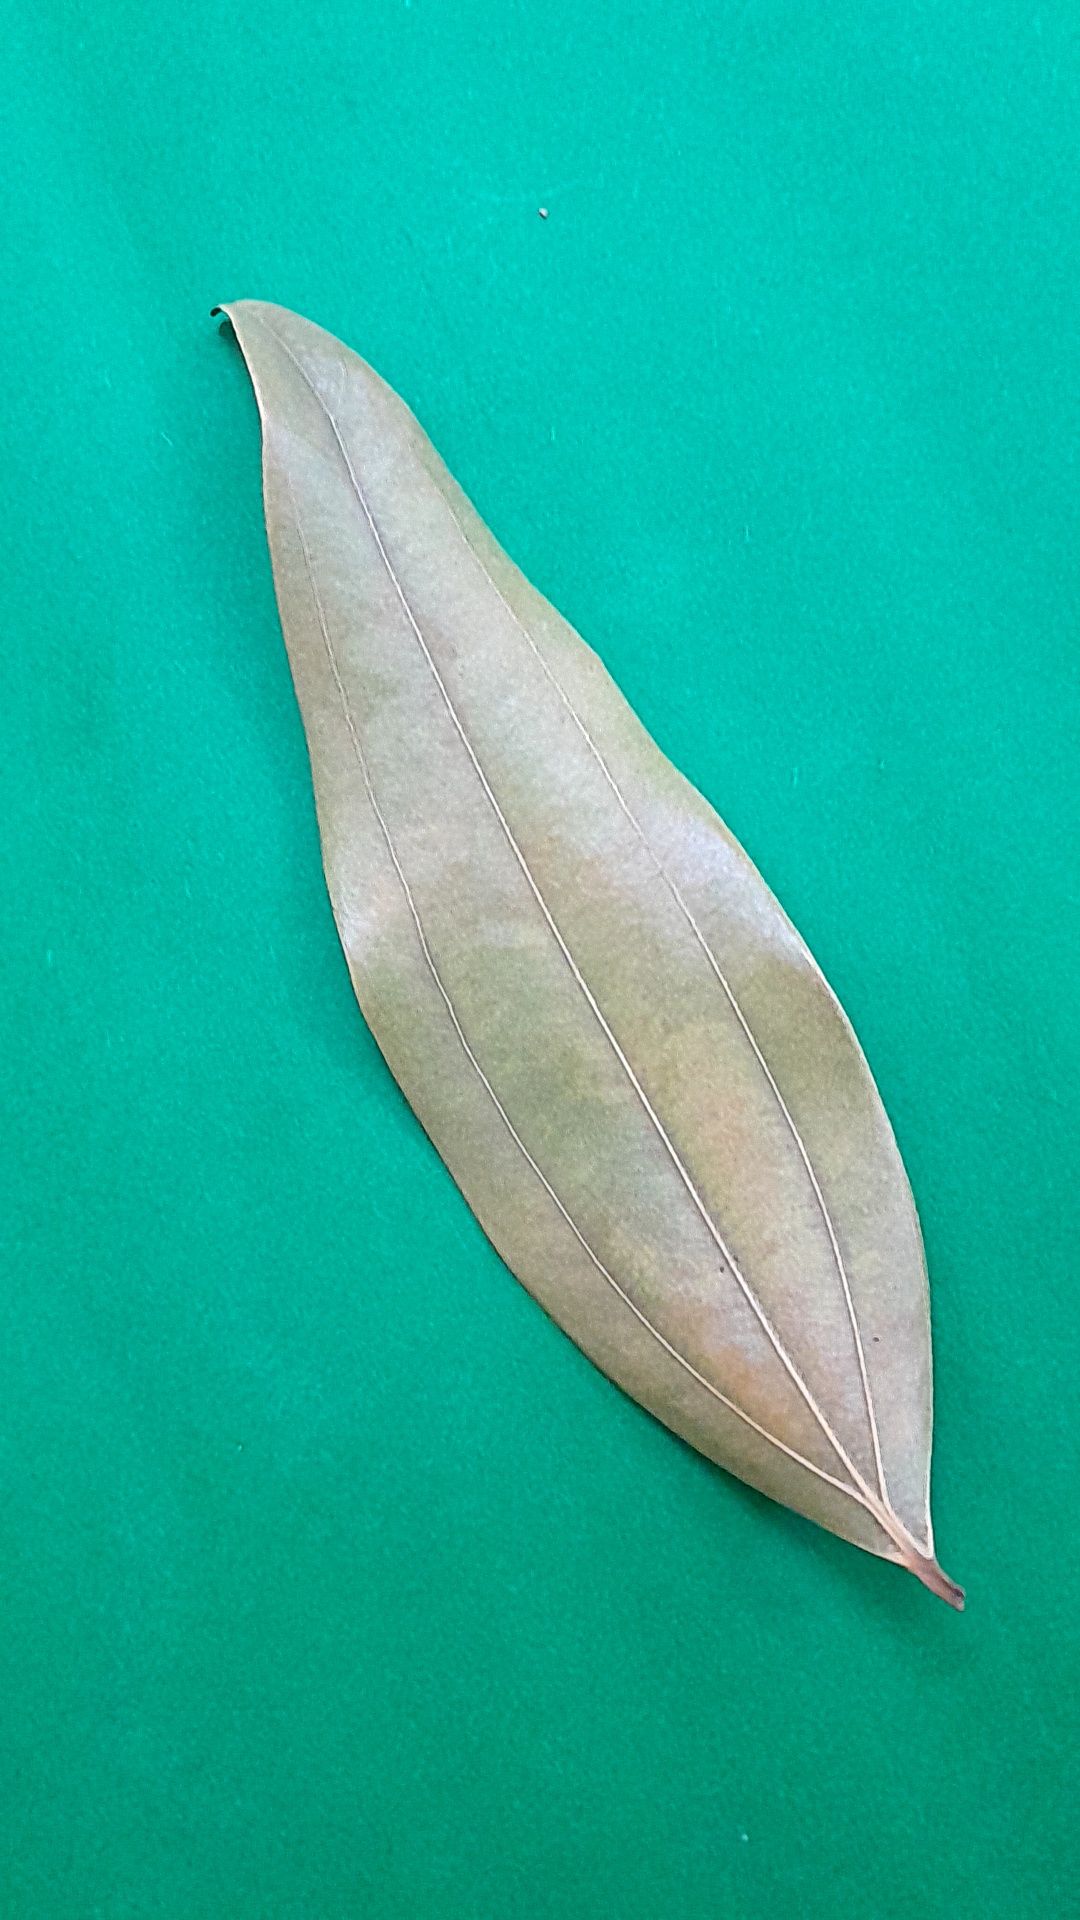
Label: Dry Leaf